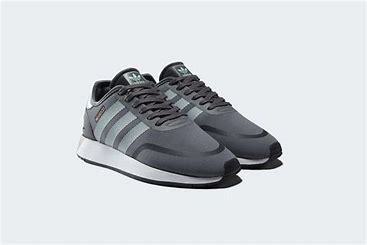
Brand: Adidas
Model: N 5923